Working Girl

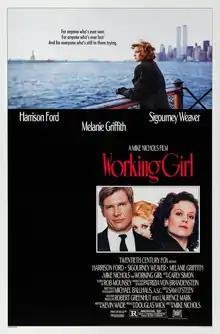
Theatrical release poster

Working Girl is a 1988 American romantic comedy drama film directed by Mike Nichols, written by Kevin Wade, and starring Harrison Ford, Sigourney Weaver, and Melanie Griffith. Its plot follows an ambitious secretary from Staten Island working in mergers and acquisitions. The secretary, who has been going to business night school, pitches a profitable idea, only to have her new boss attempt to take credit. When her boss is laid up with a broken leg, she secretly takes over her boss's role to prove her capabilities in the corporate world.